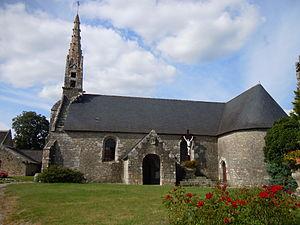
Façade sud de l'église paroissiale de Lanvaudan dédiée à Saint Maudez (département du Morbihan) This building is indexed in the Base Mérimée, a database of architectural heritage maintained by the French Ministry of Culture,
La liste des sites classés du Morbihan présente les sites naturels classés du département du Morbihan.
L'église Saint-Maudez est une église catholique située à Lanvaudan, dans le Morbihan. Elle est dédiée à saint Maudez, moine des Vᵉ et VIᵉ siècles.
Lanvaudan [lɑ̃vodɑ̃] est une commune française située dans le département du Morbihan, en région Bretagne. La commune est surtout connue pour son habitat rural ancien qui a été en grande partie sauvegardé avec ses maisons basses en pierre de taille et ses toits de chaume.